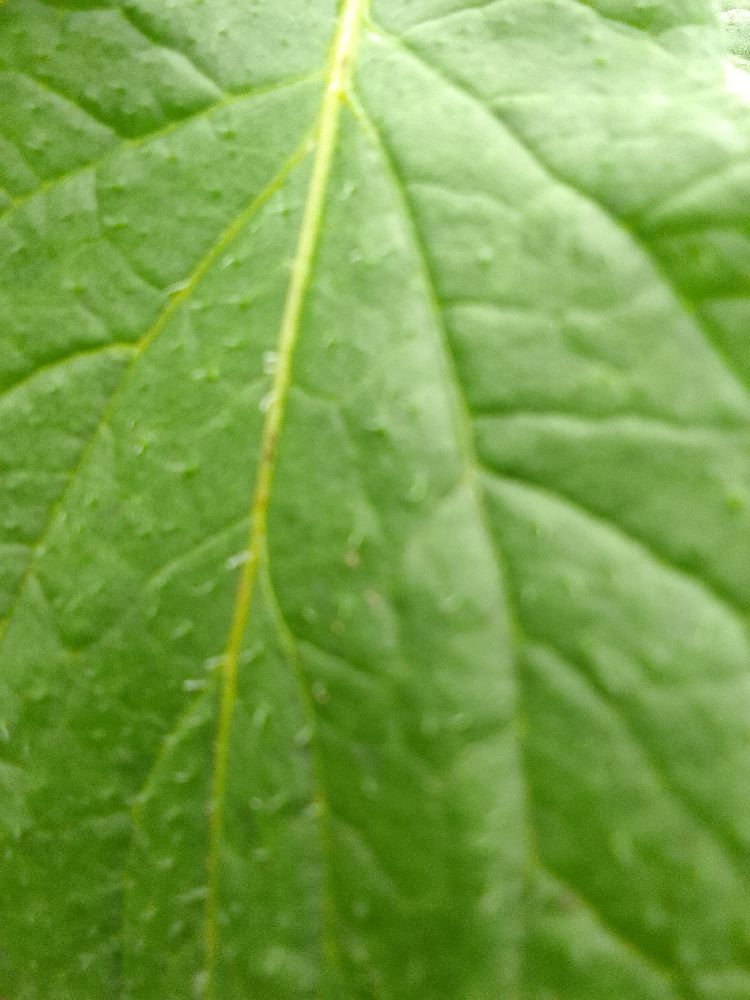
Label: Healthy